Henri Gisquet

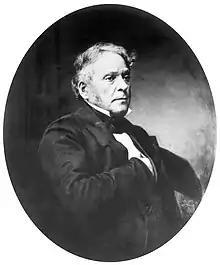
Henri Gisquet

Henri Gisquet (14 July 1792 – 23 January 1866) was a French banker and Préfet de Police.